Regency of Maria Christina of Austria

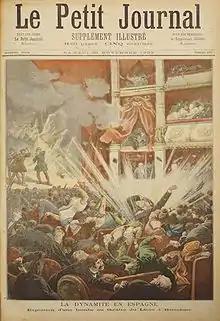
Illustration from "Le Petit Journal" about the bombing of the Liceu by an anarchist on November 7, 1893, resulting in 22 dead and 35 wounded.

In the mid-1880s the effects of the European "agrarian depression", which had begun in the middle of the previous decade and was characterized by a drop in production and falling prices due to the arrival of agricultural products from the "new countries" —Argentina, the United States, Canada, Australia— with lower production costs and whose transportation costs had been considerably reduced thanks to advances in steam navigation, were felt in Spain. The "agricultural depression" affected above all the cereal sector, concentrated in Castile, since exports were reduced, although it also affected other sectors such as sugar beet or meat —for example, Galician livestock lost its foreign markets in Great Britain—.